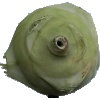
Label: Kohlrabi 1